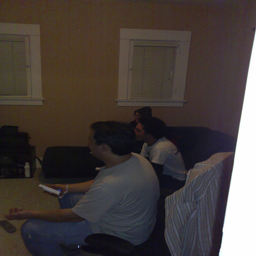
A group of men are playing a game in a living room.
The remote in his hand says it is Nintendo Wii game time.
People sitting on a couch holding wii remotes.
Two people hold video game controllers and look at a screen.
Group of people sitting in a living room holding up white controllers to a television.